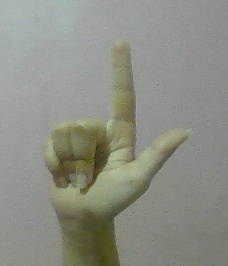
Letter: laam